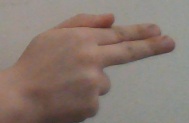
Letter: ghain